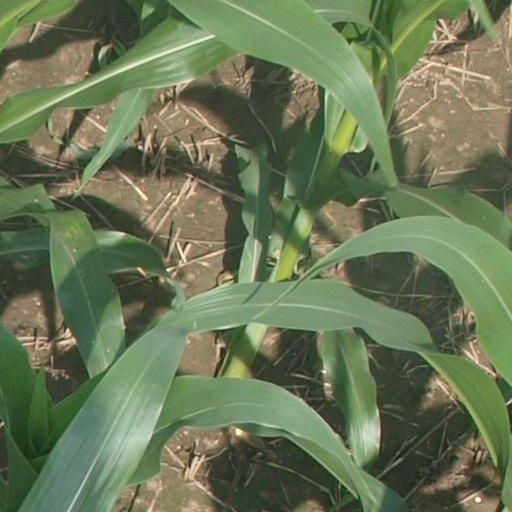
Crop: maize; corn